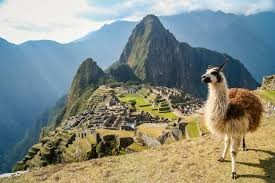
Landmark: Machu Picchu